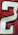
Number: 2